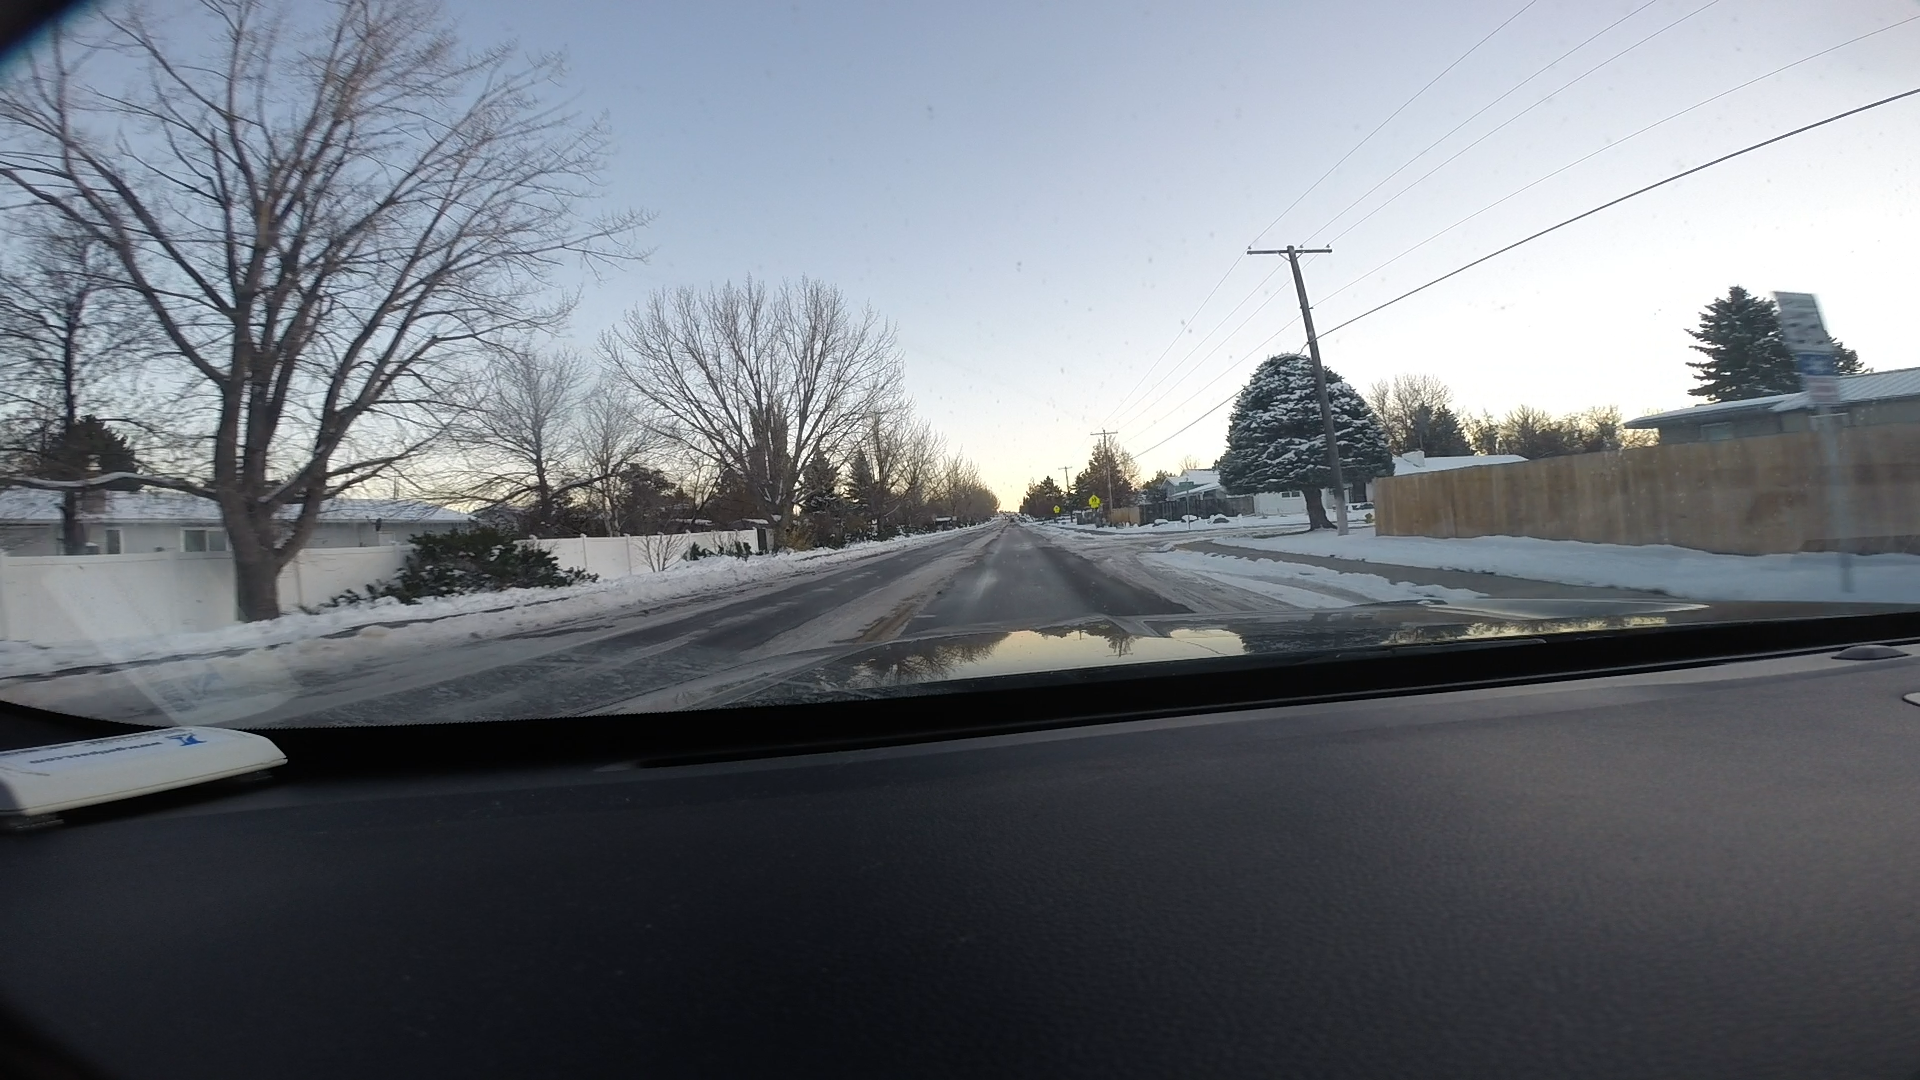
Speed limit sign label: mph30